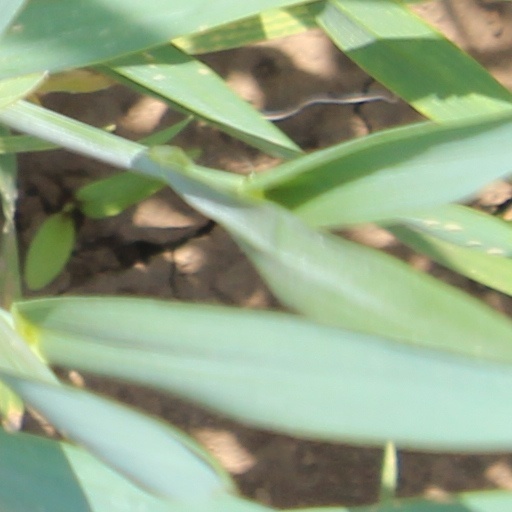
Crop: wheat